Haridasa Thakur

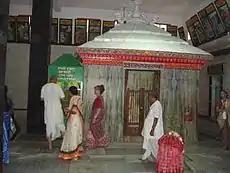

Haridasa Thakur in Gaudiya Vaishnavism is believed to be a combined incarnation of Brahma Mahatapa, the son of Richika Muni and Prahlada. The respected Murari Gupta has written in his Chaitanya Charitamrita that this sage's son picked a tulasi leaf and offered it to Krishna without having washed it first. His father then cursed him to become a mleccha in his next life. He was thus born as Haridasa, a great devotee.